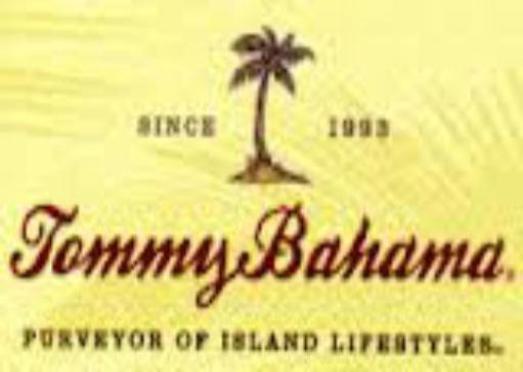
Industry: Clothes